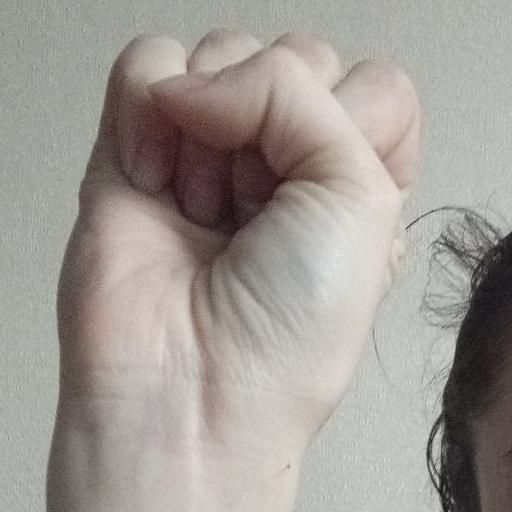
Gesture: fist